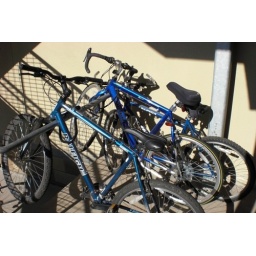
The blue bike in the middle is my bike. Last time I rode it, I fell off.